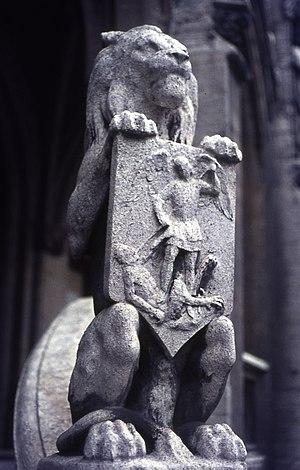
Bruxelles,GrandPlace,détail de l'entrée de l'hotel de ville
Bruxelles ou la ville de Bruxelles est une commune de Belgique de 183 287 habitants, capitale de la Belgique, de la Fédération Wallonie-Bruxelles, de la Communauté flamande ainsi que le siège de plusieurs institutions de l'Union européenne. La commune porte le titre honorifique de ville. Elle est située au centre de la région de Bruxelles-Capitale et est entourée par d'autres communes qui constituent avec elle cette région de 19 communes peuplée de 1 211 026 habitants au 1ᵉʳ janvier 2020 et dotée de l'autorité supra-communale d'un gouvernement et d'un parlement. À l'extérieur s'étend la périphérie bruxelloise débordant dans la Région flamande dans laquelle la région bruxelloise est enclavée pour former l'agglomération bruxelloise.
Bruxelles [bʁysɛl], parfois aussi appelé aire urbaine de Bruxelles ou Grand Bruxelles, est une ville et une agglomération de Belgique qui s'étend au-delà des limites administratives de la Région de Bruxelles-Capitale pour englober des parties du Brabant wallon et l'arrondissement de Hal-Vilvorde, et au centre de laquelle se trouve la commune de Bruxelles proprement dite, dont le nom utilisé par la constitution belge est ville de Bruxelles.